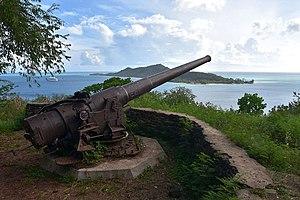
Canon installé par les troupes US pendant la seconde guerre mondiale pour protéger la passe de Bora Bora
Bora-Bora est une des îles Sous-le-Vent de l'archipel de la Société en Polynésie française. Elle est située à 255 km à l'ouest-nord-ouest de la capitale Papeete. On appelle aussi l'île Mai te pora.